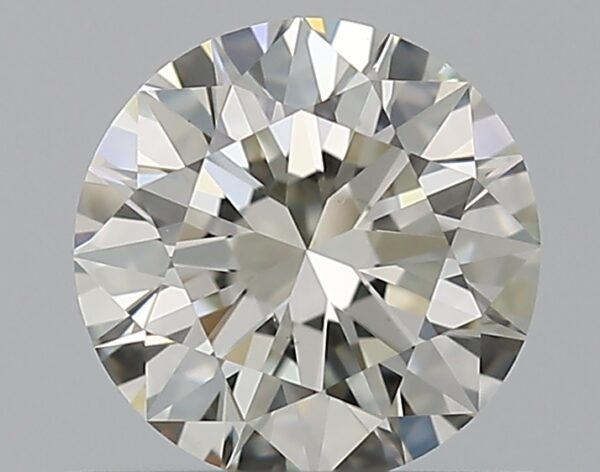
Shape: round
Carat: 0.59
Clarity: VS2
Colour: K
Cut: EX
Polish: EX
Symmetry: EX
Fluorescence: N
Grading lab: GIA
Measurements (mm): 5.38 x 5.41 x 3.31